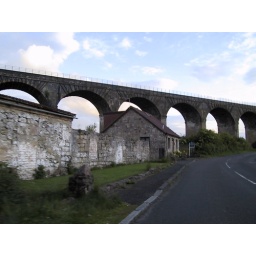
Viaduct over river Avon at Linlithgow bridge